The Vamp (film)

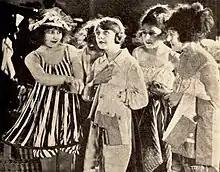
Film still

The Vamp is a lost 1918 American silent wartime comedy-drama film directed by Jerome Storm and starring Enid Bennett and Douglas MacLean. It was produced by Thomas H. Ince with distribution by Paramount Pictures.